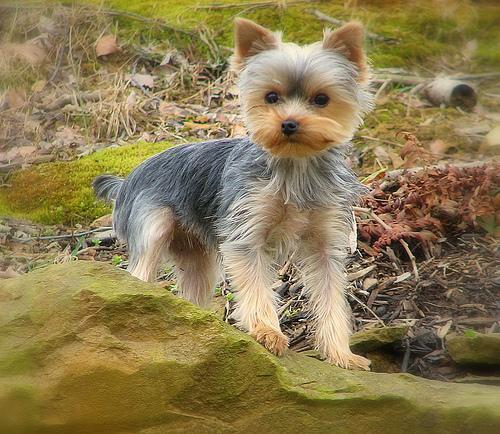
Yorkshire_terrier